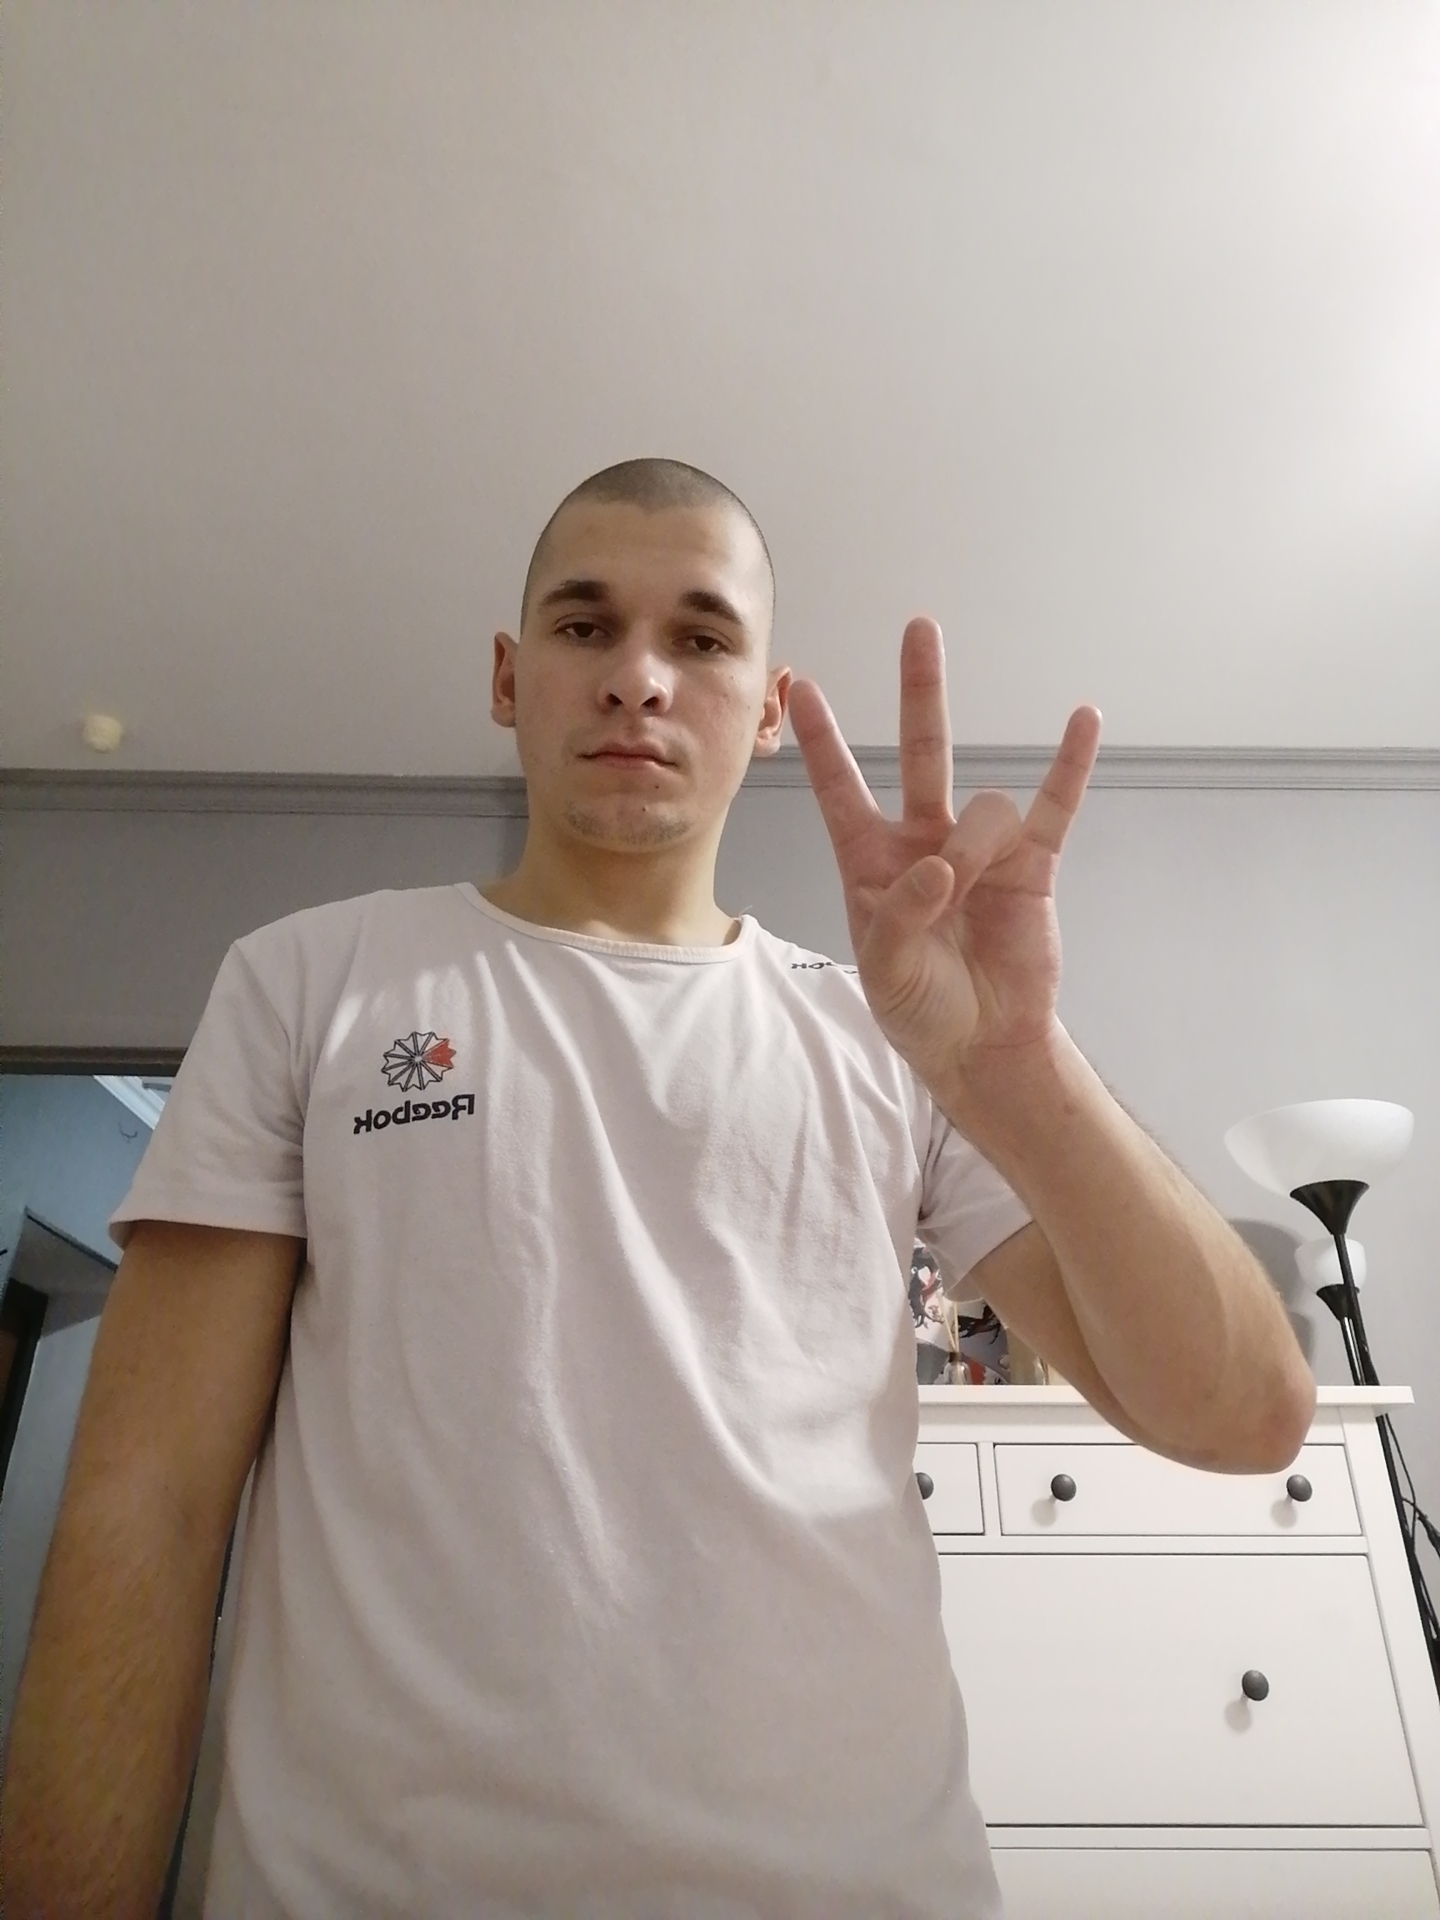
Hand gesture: three3